Frankfurt (Oder) station

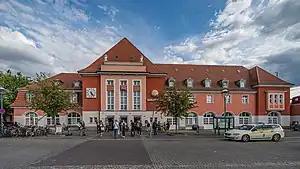
Entrance building

The Frankfurt (Oder) station is the main passenger station in Frankfurt (Oder). It is one of the most important railway stations in the German state of Brandenburg. It is served by regional and long-distance services and since 1945 it has been a border station for transport to and from Poland. The station has been substantially rebuilt several times. A building on the grounds of the first Frankfurt station, north of the current station, is heritage-listed, as are the Kiliansberg apartments, which were built as a railway settlement at the station forecourt, and a monument to railwaymen who fell in the First World War in the same area.